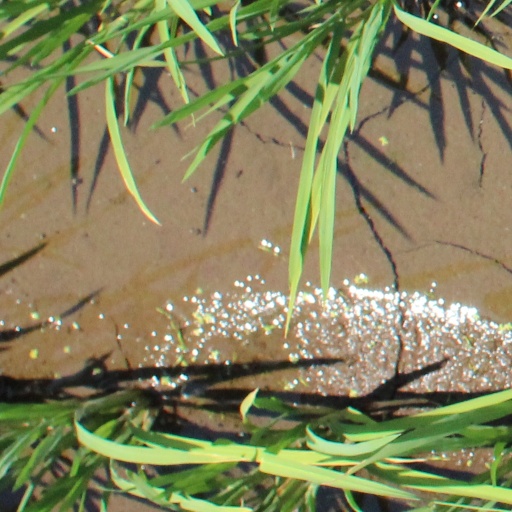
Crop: rice